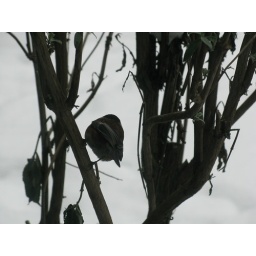
Some birds around the house